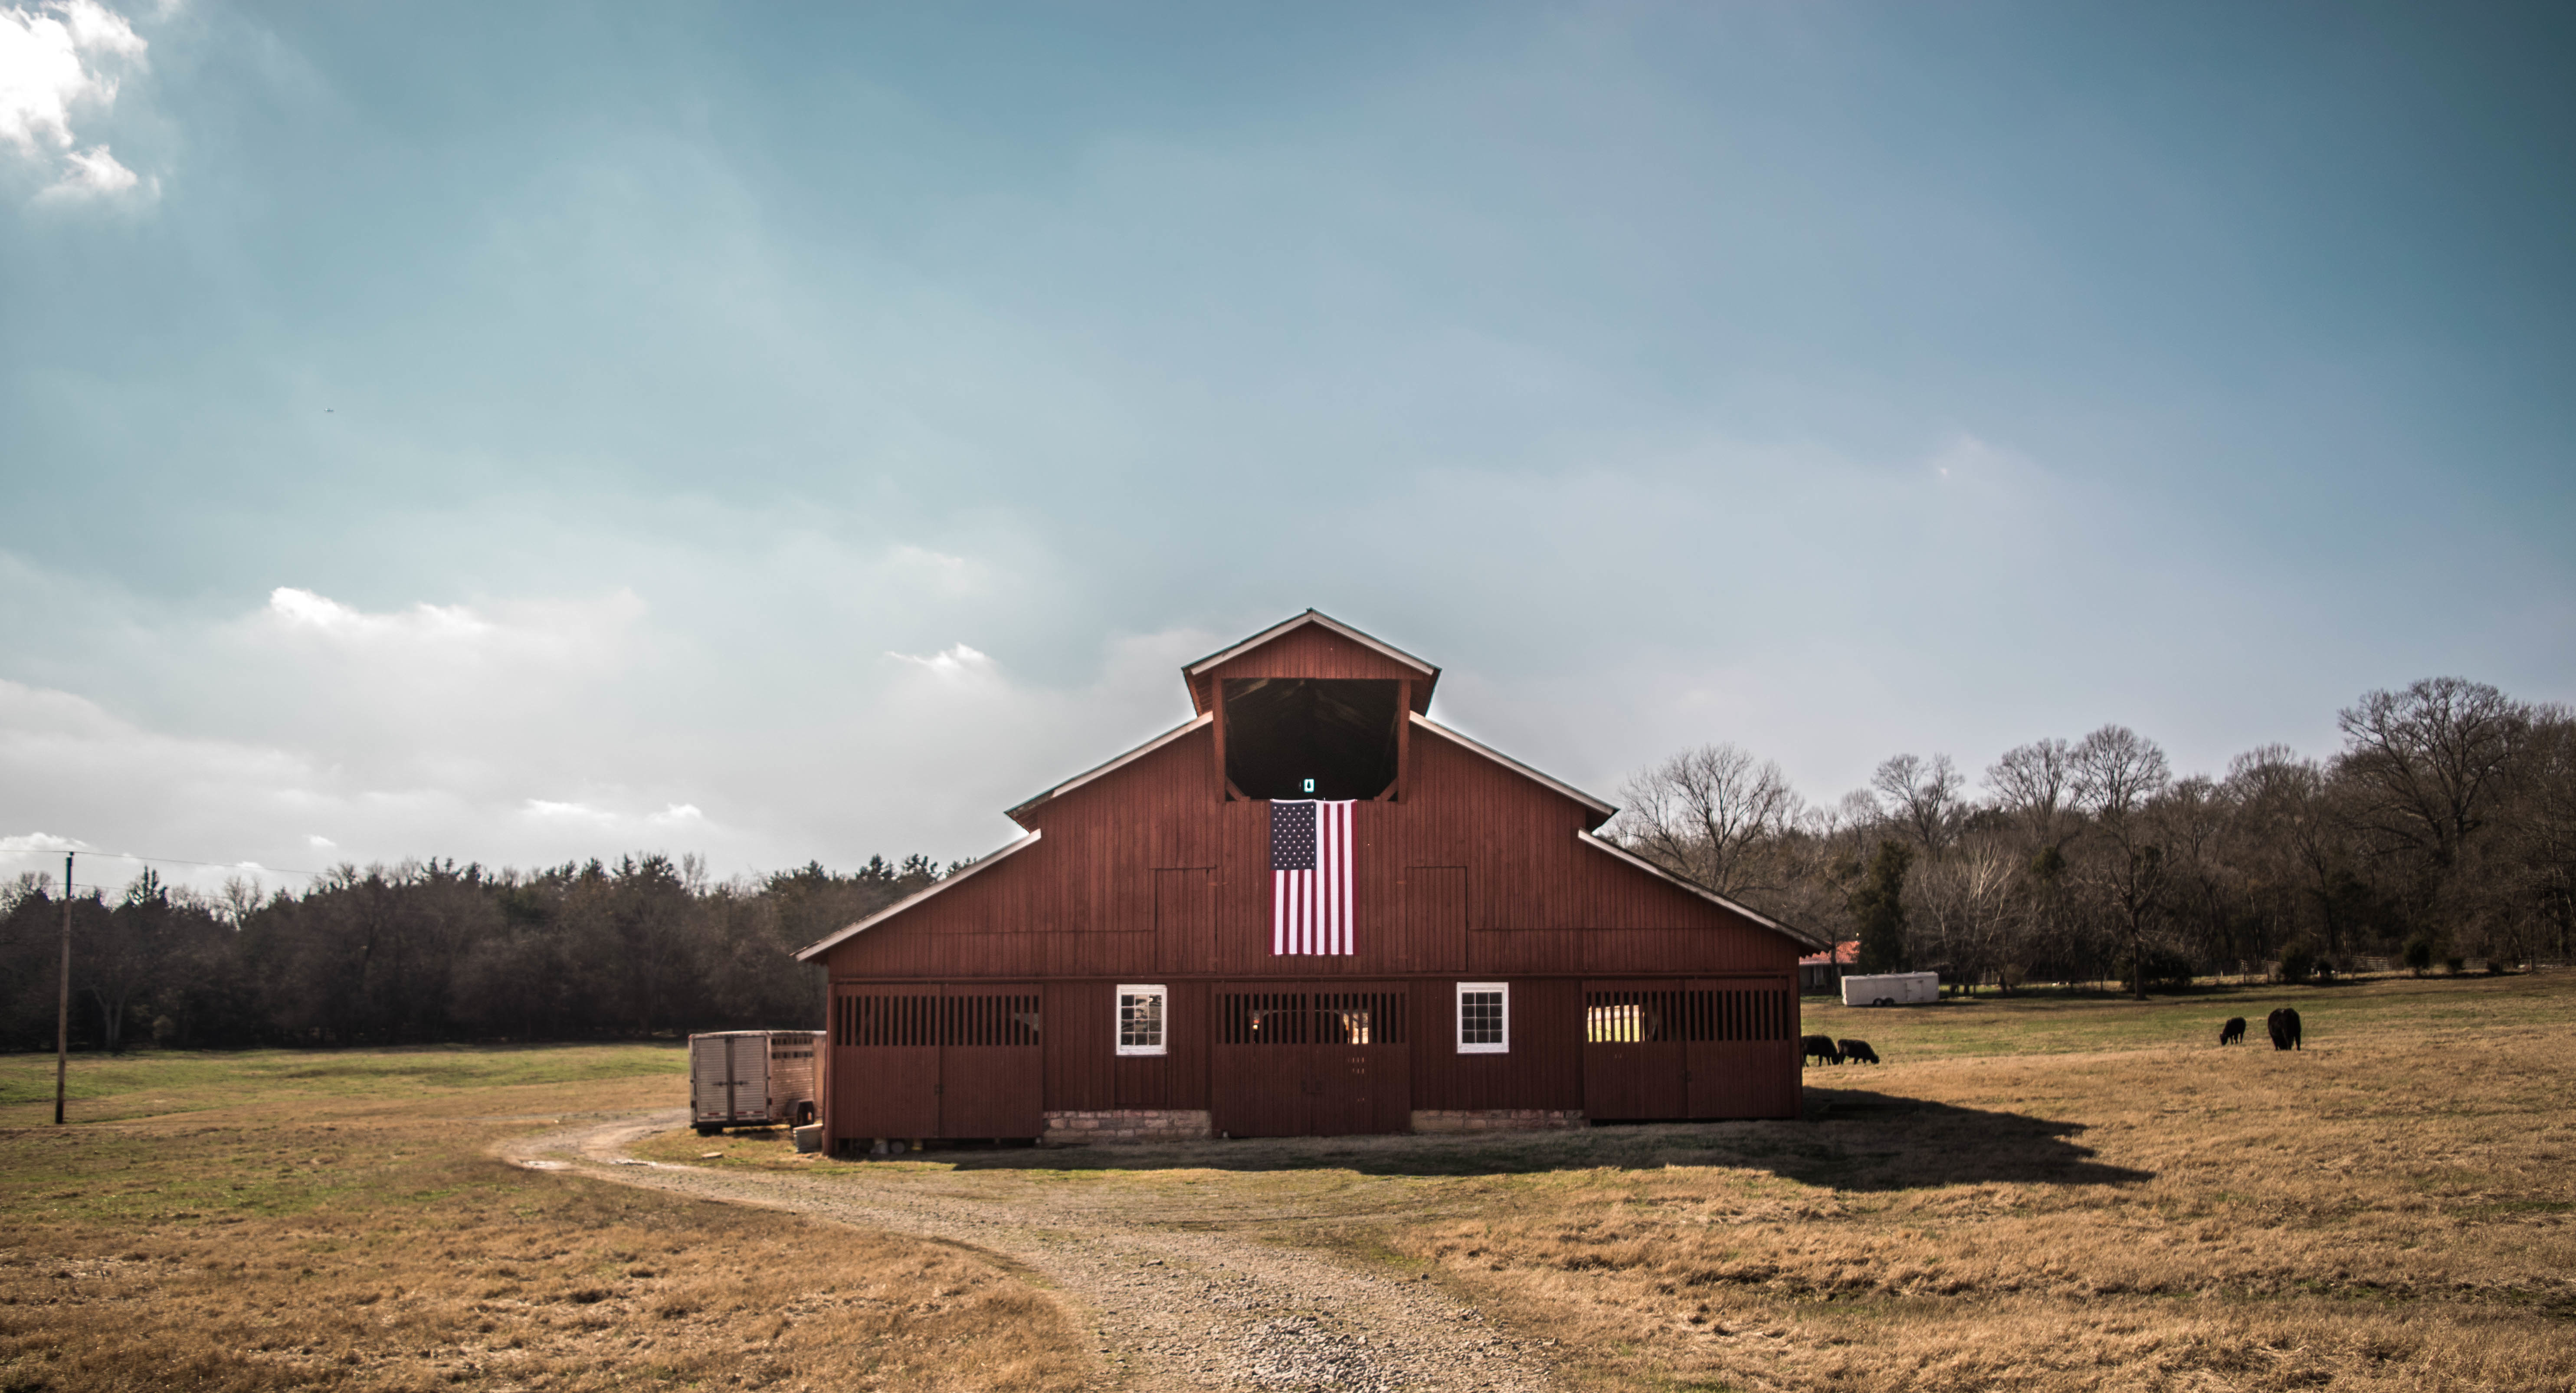
field, farm, prairie, house, building, barn, plain, estate, rural area